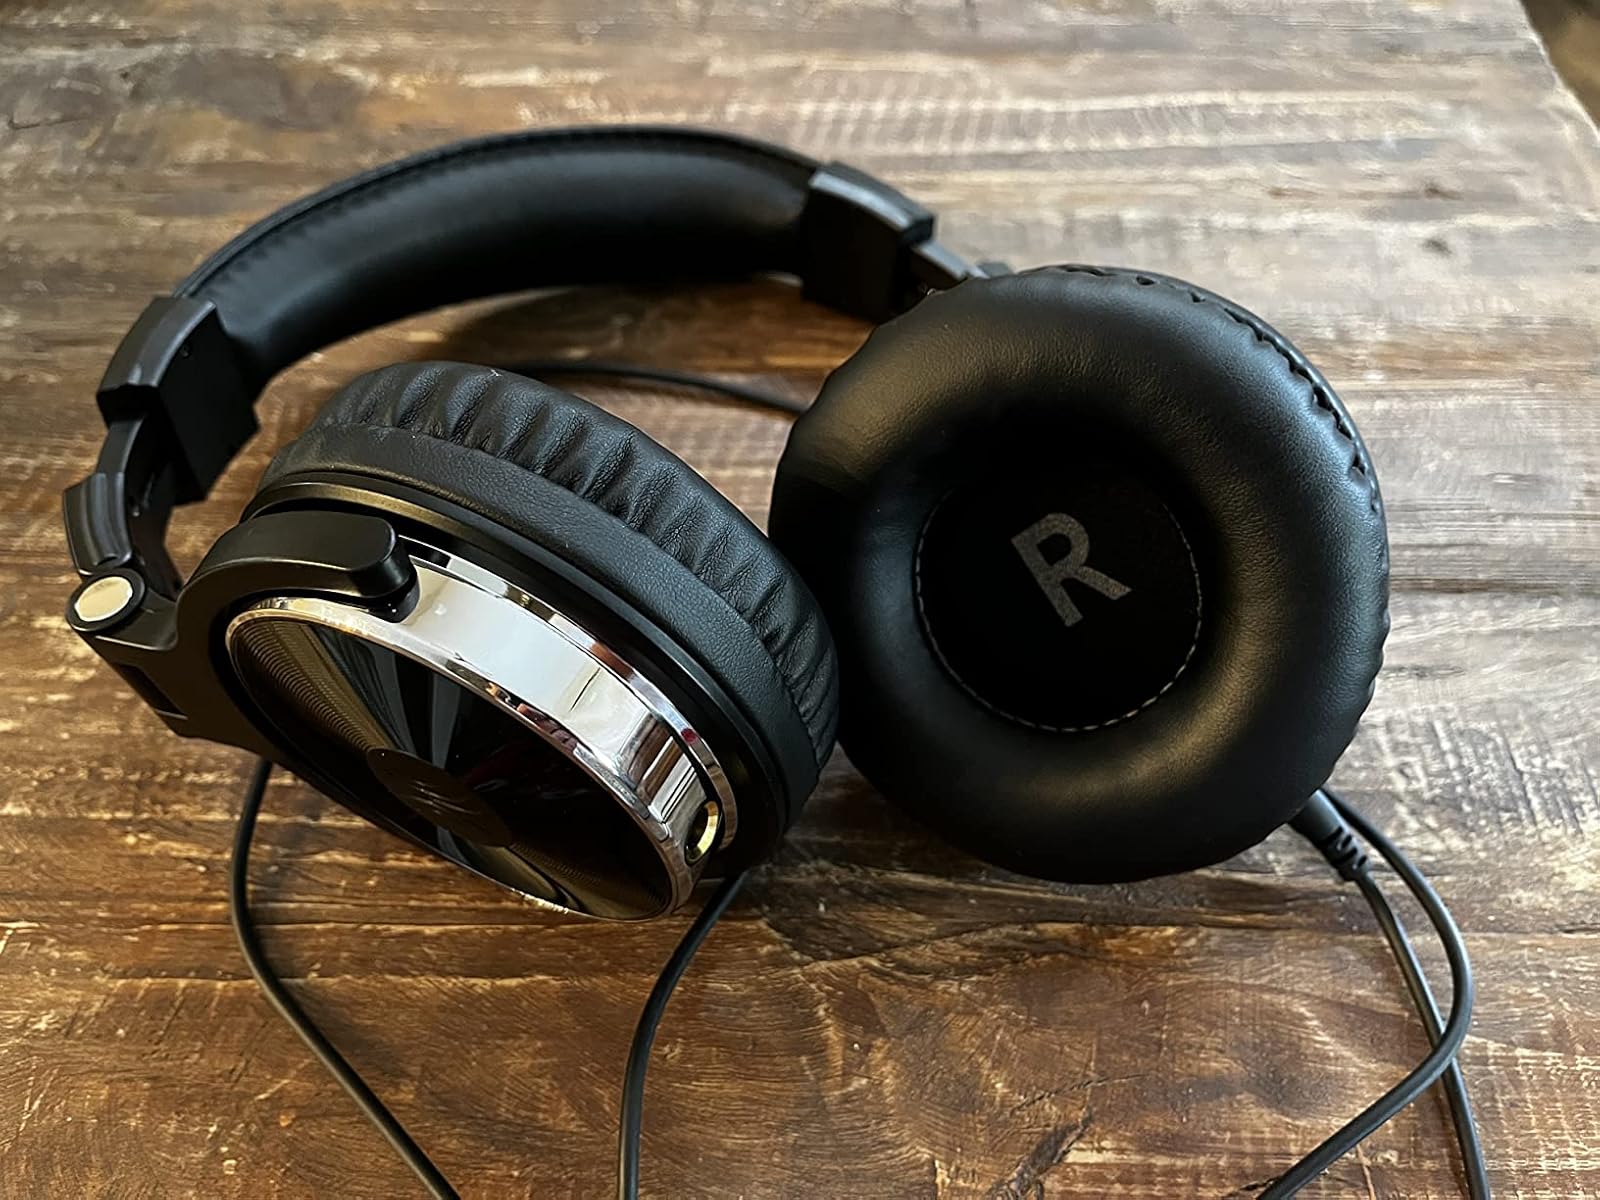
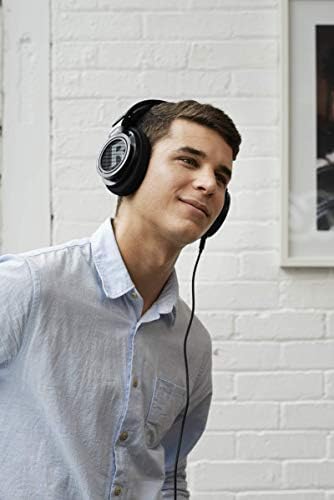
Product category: headphones
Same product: no